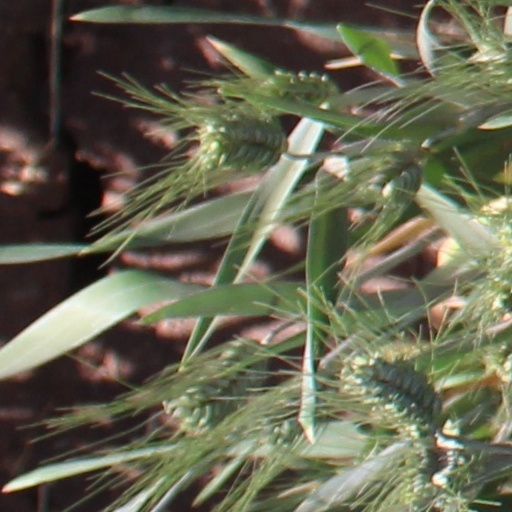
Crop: wheat